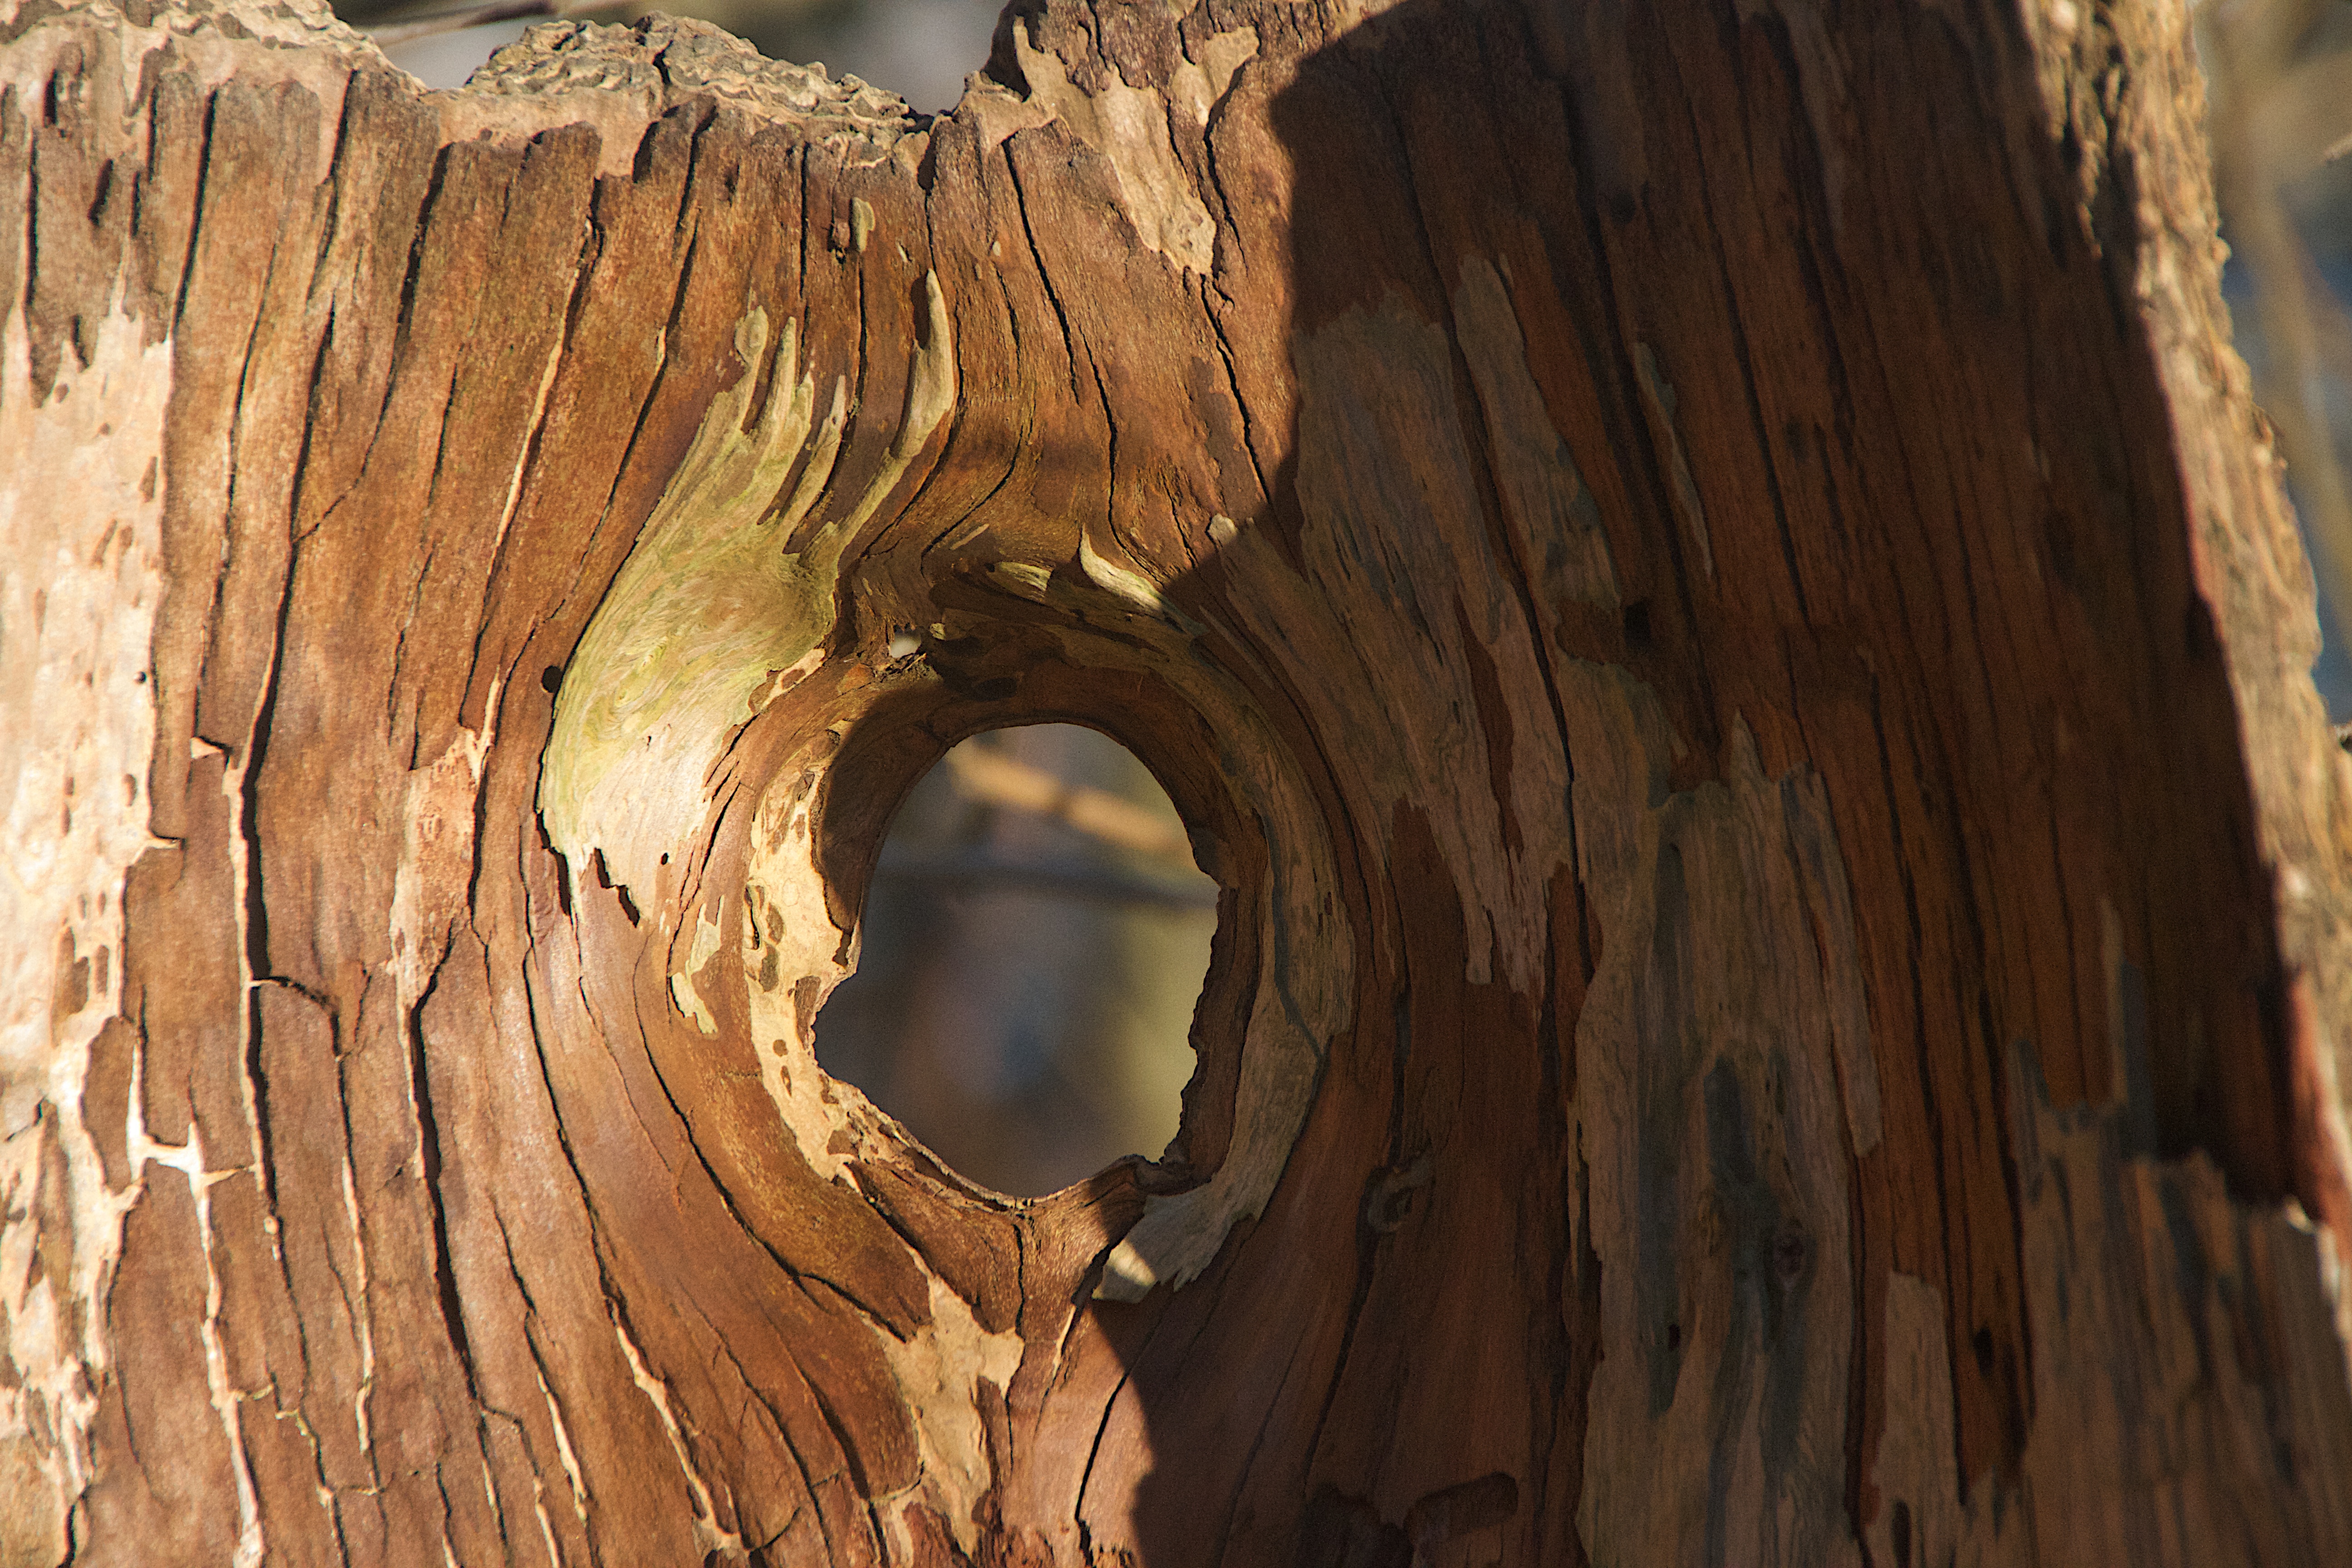
tree, wood, trunk, formation, arch, cave, geology, geographical feature